Dongfeng Fengguang 330

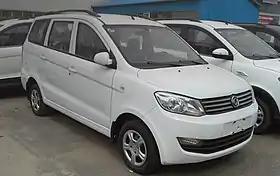

The Dongfeng Fengguang 330 is a compact MPV produced by Chinese auto maker Dongfeng Sokon (DFSK), a subsidiary of Dongfeng Motor Co., Ltd.